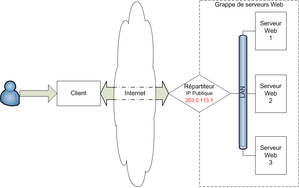
Grappe de serveurs Web
L’équilibrage de charge des serveurs Web, ou répartition de charge des serveurs Web, regroupe l’ensemble des mécanismes utilisés pour distribuer les requêtes HTTP sur de multiples serveurs Web.